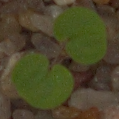
Label: smallflowered_cranesbill